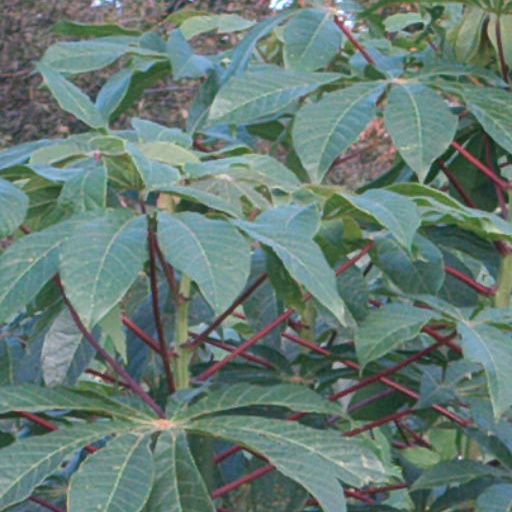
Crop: cassava